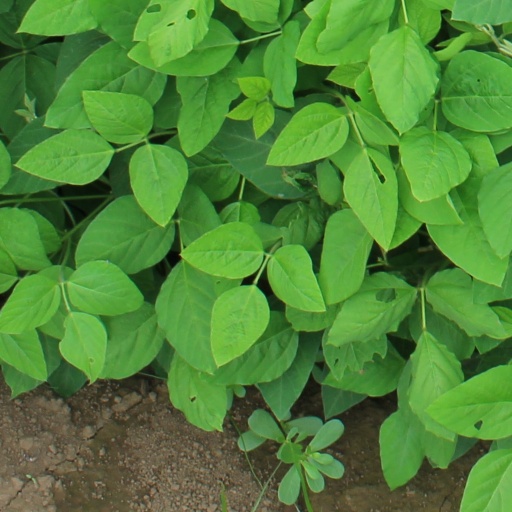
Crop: soybean